Madame Jealousy

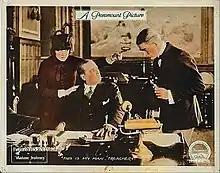
Lobby card

Madame Jealousy is a 1918 American silent allegorical drama film directed by Robert G. Vignola and written by George V. Hobart and Eve Unsell. The film stars Pauline Frederick, Thomas Meighan, Frank Losee, Charles Wellesley, Isabel O'Madigan, and Elsie MacLeod. The film was released on February 4, 1918, by Paramount Pictures.